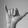
ASL letter: Y